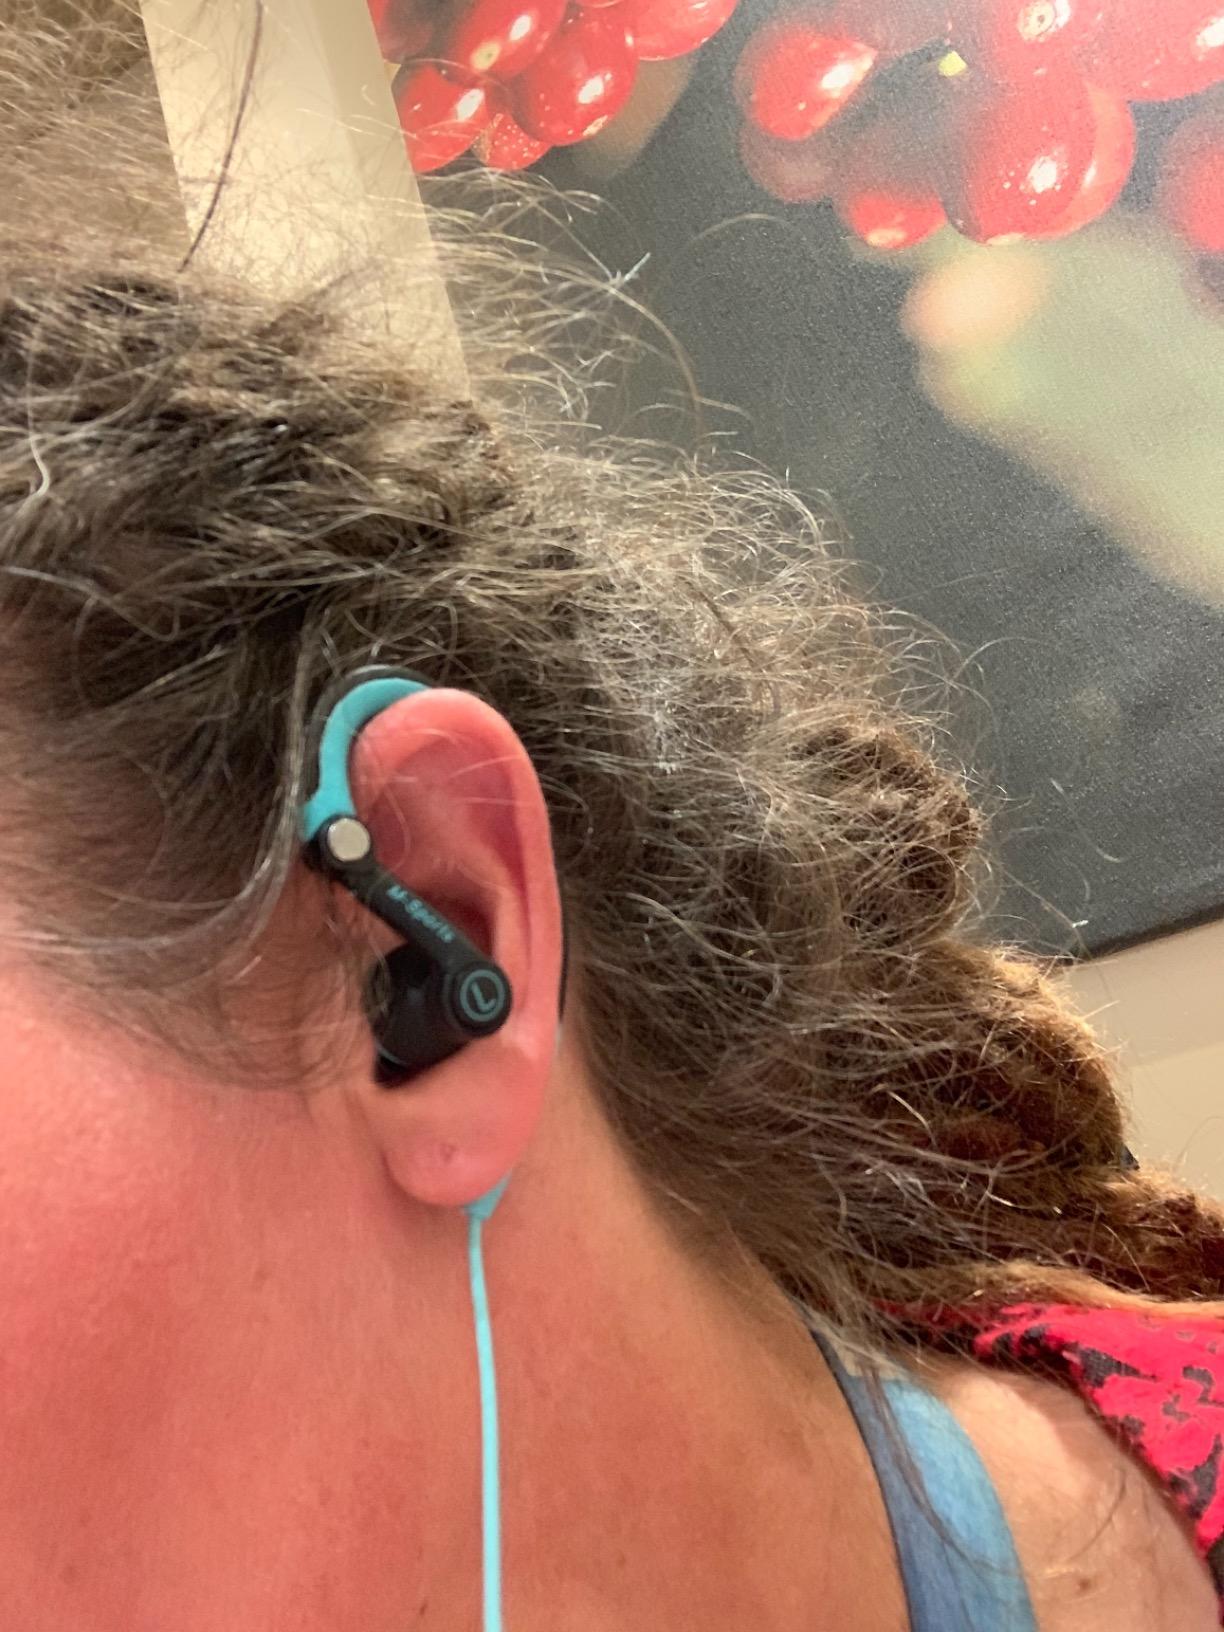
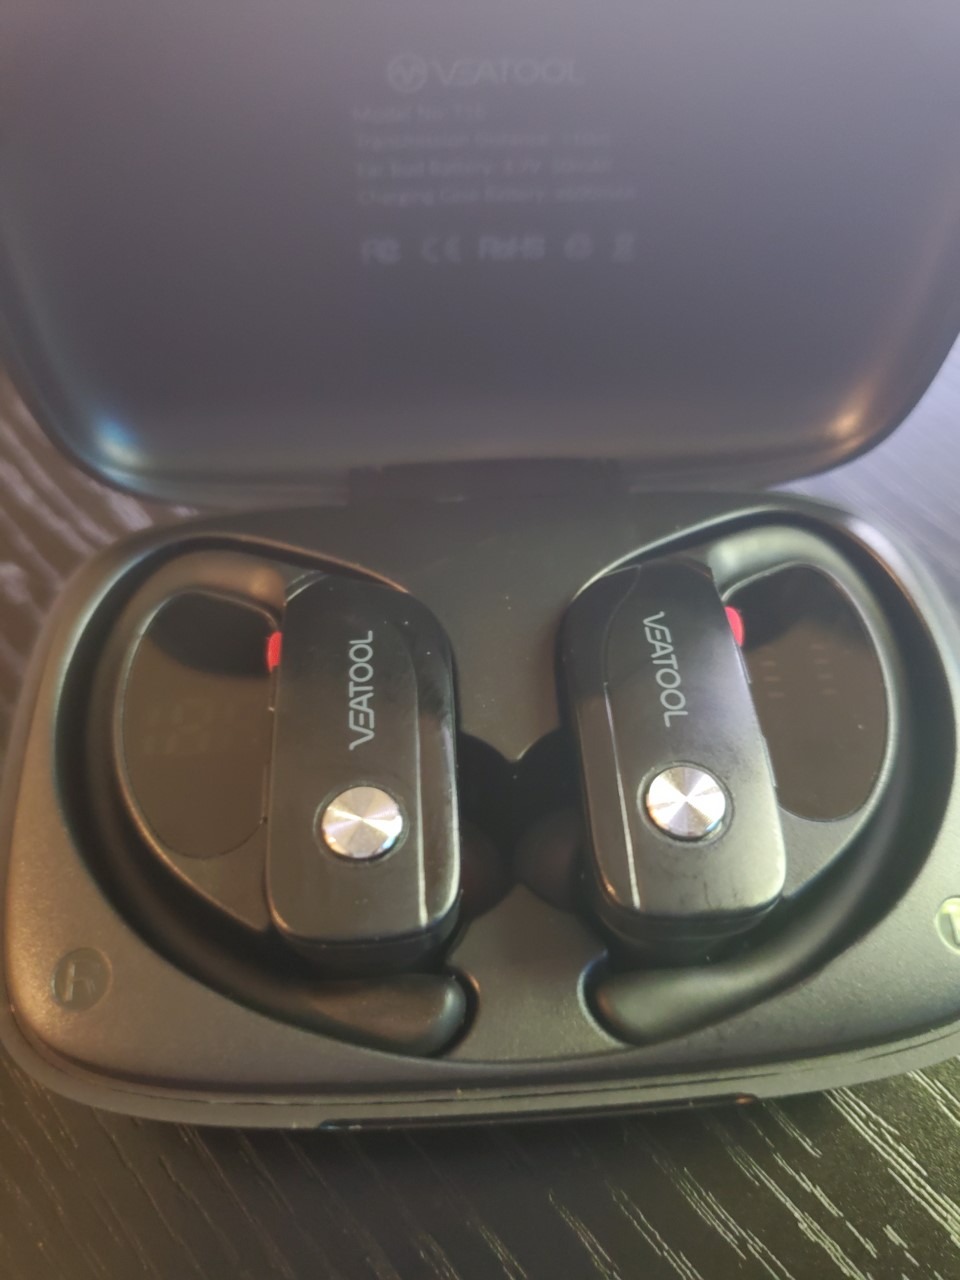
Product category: earbuds
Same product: no